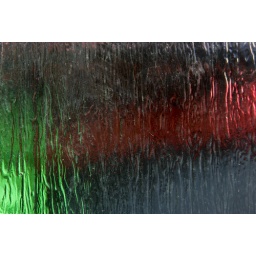
My clothes through the kitchen window (my apartment in Gracia)